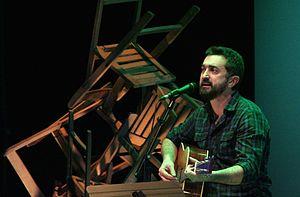
Feliu Ventura, né à Xàtiva en 1976, est un chanteur valencien de langue catalane.